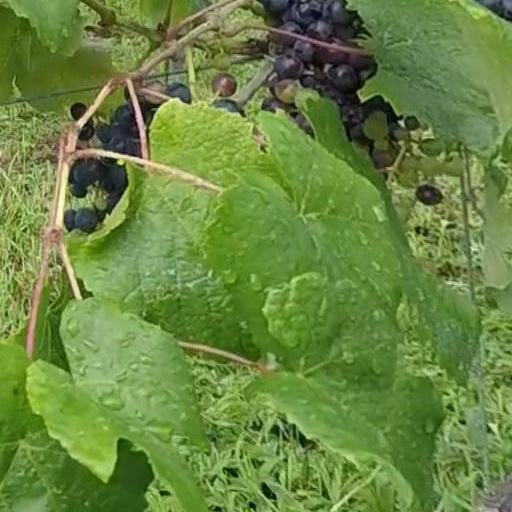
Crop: grape